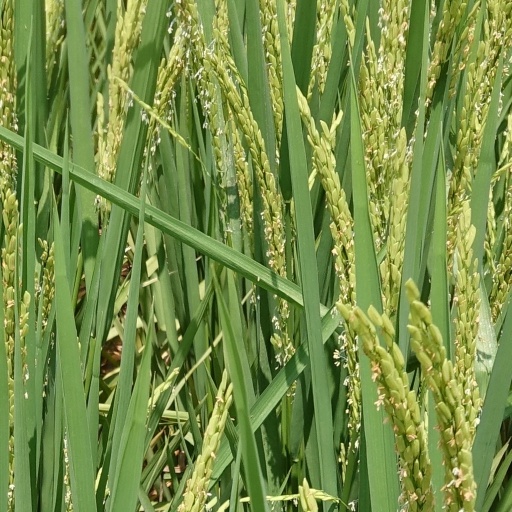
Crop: rice